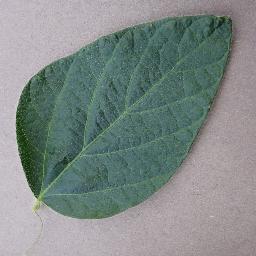
Label: Soybean___healthy